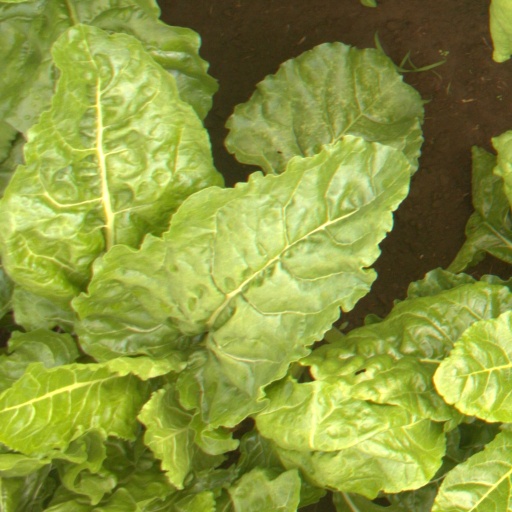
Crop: sugar beet